A Moon Shaped Pool

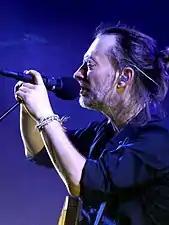

The lyrics discuss love, forgiveness, and regret with, according to Larson, "a sense that beyond tectonic heartbreak there is an anaemic acceptance that is kind of beautiful if you don't get too sad about it". Several critics felt the lyrics were coloured by Yorke's separation from his partner of almost 25 years, Rachel Owen, noting that the backmasked vocals of "Daydreaming", when reversed, resemble the words "half of my life". Spencer Kornhaber of the "Atlantic" wrote that "A Moon Shaped Pool" "makes the most sense when heard as a document of a wrenching chapter for one human being".